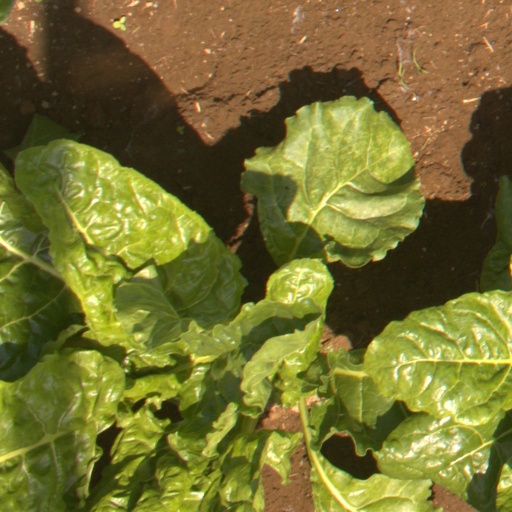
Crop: sugar beet